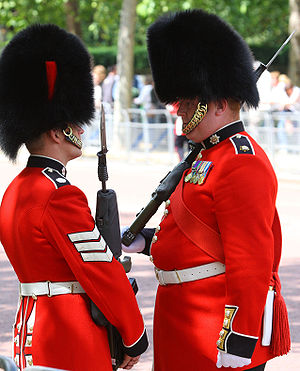
Coldstream Guards
To Coldstreamers
Coldstream Guards er et regiment i den britiske hær, og en del af Guards Division. Det er det ældste regiment i hæren der har været kontinuerligt aktive siden regimentet blev dannet i Coldstream ved den skotske grænse i 1650 af oberst George Monck.